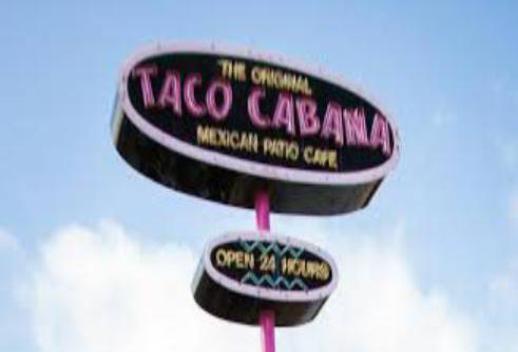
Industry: Food